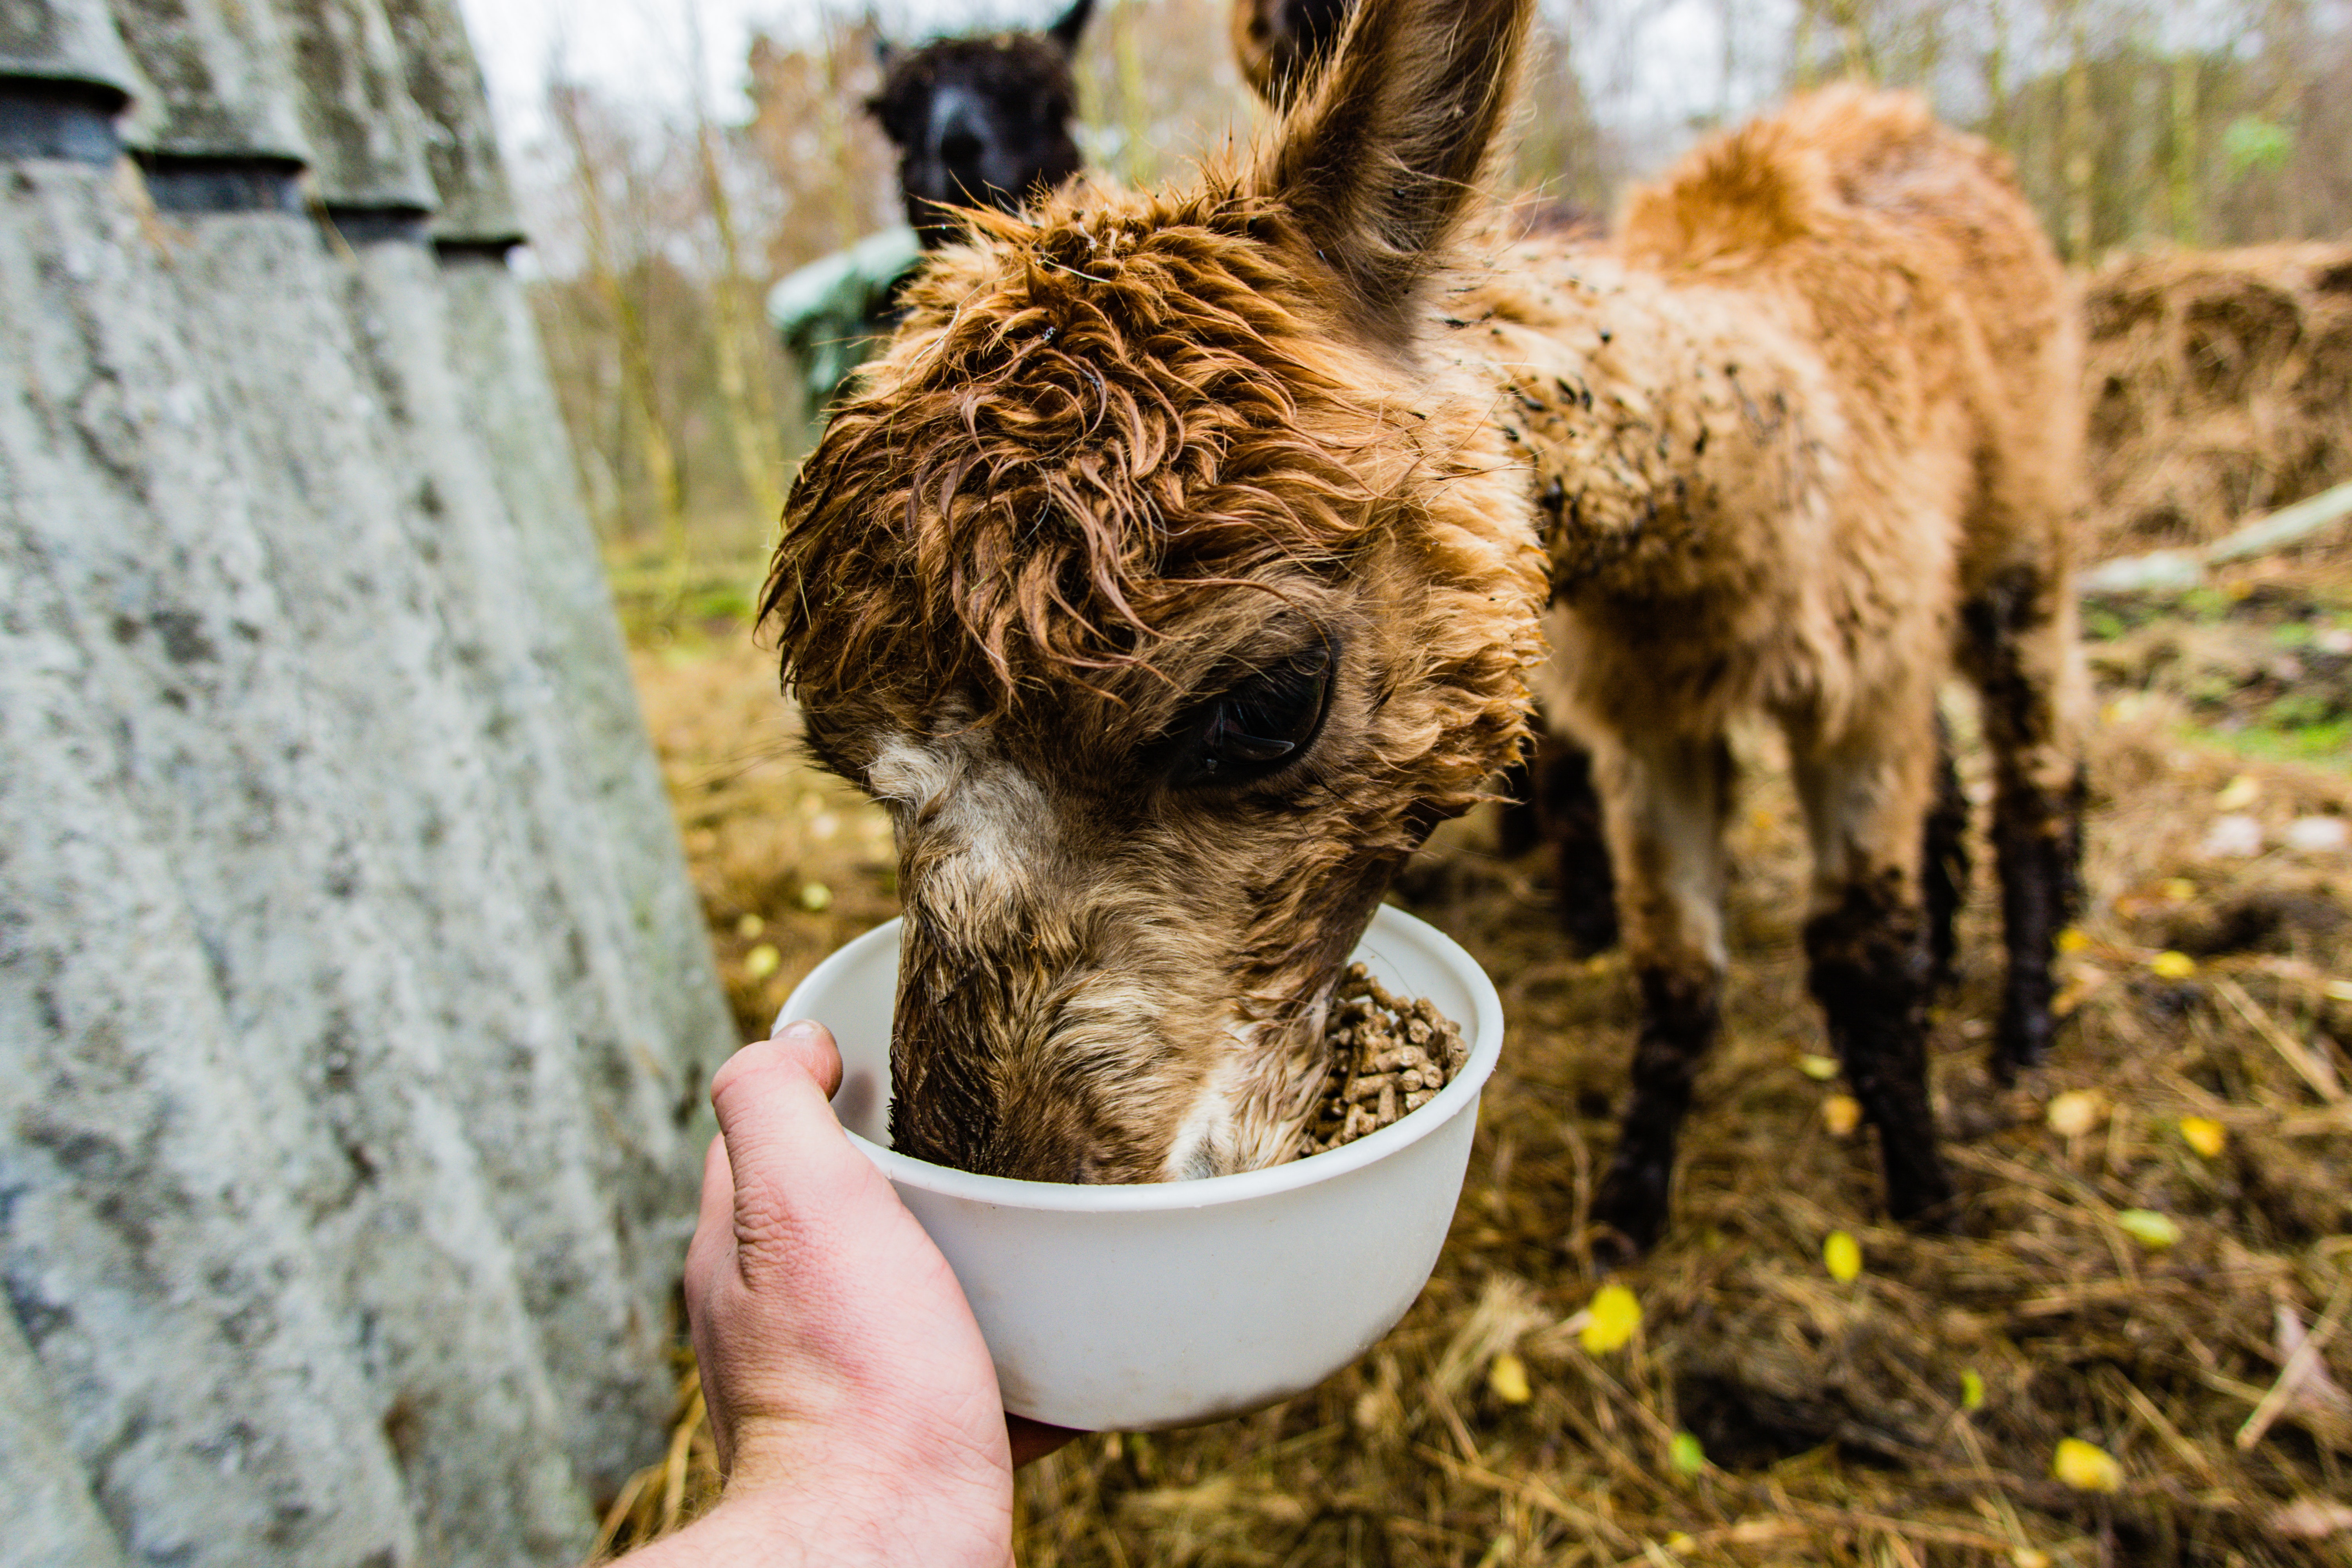
mammal, terrestrial animal, wildlife, snout, plant, livestock, burro, fawn